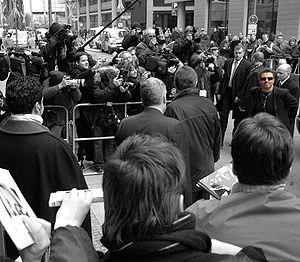
George Michael au 55ème festival du film de Berlin, en 2005. Le chanteur se rend à une conférence de presse pour présenter George Michael: A Different Story de Southan Morris.